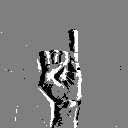
ASL letter: i